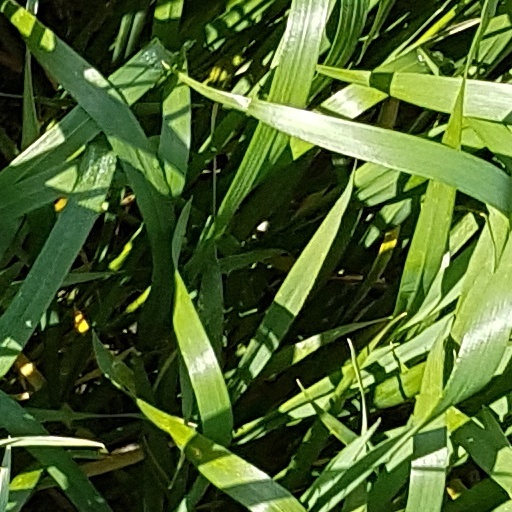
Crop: wheat